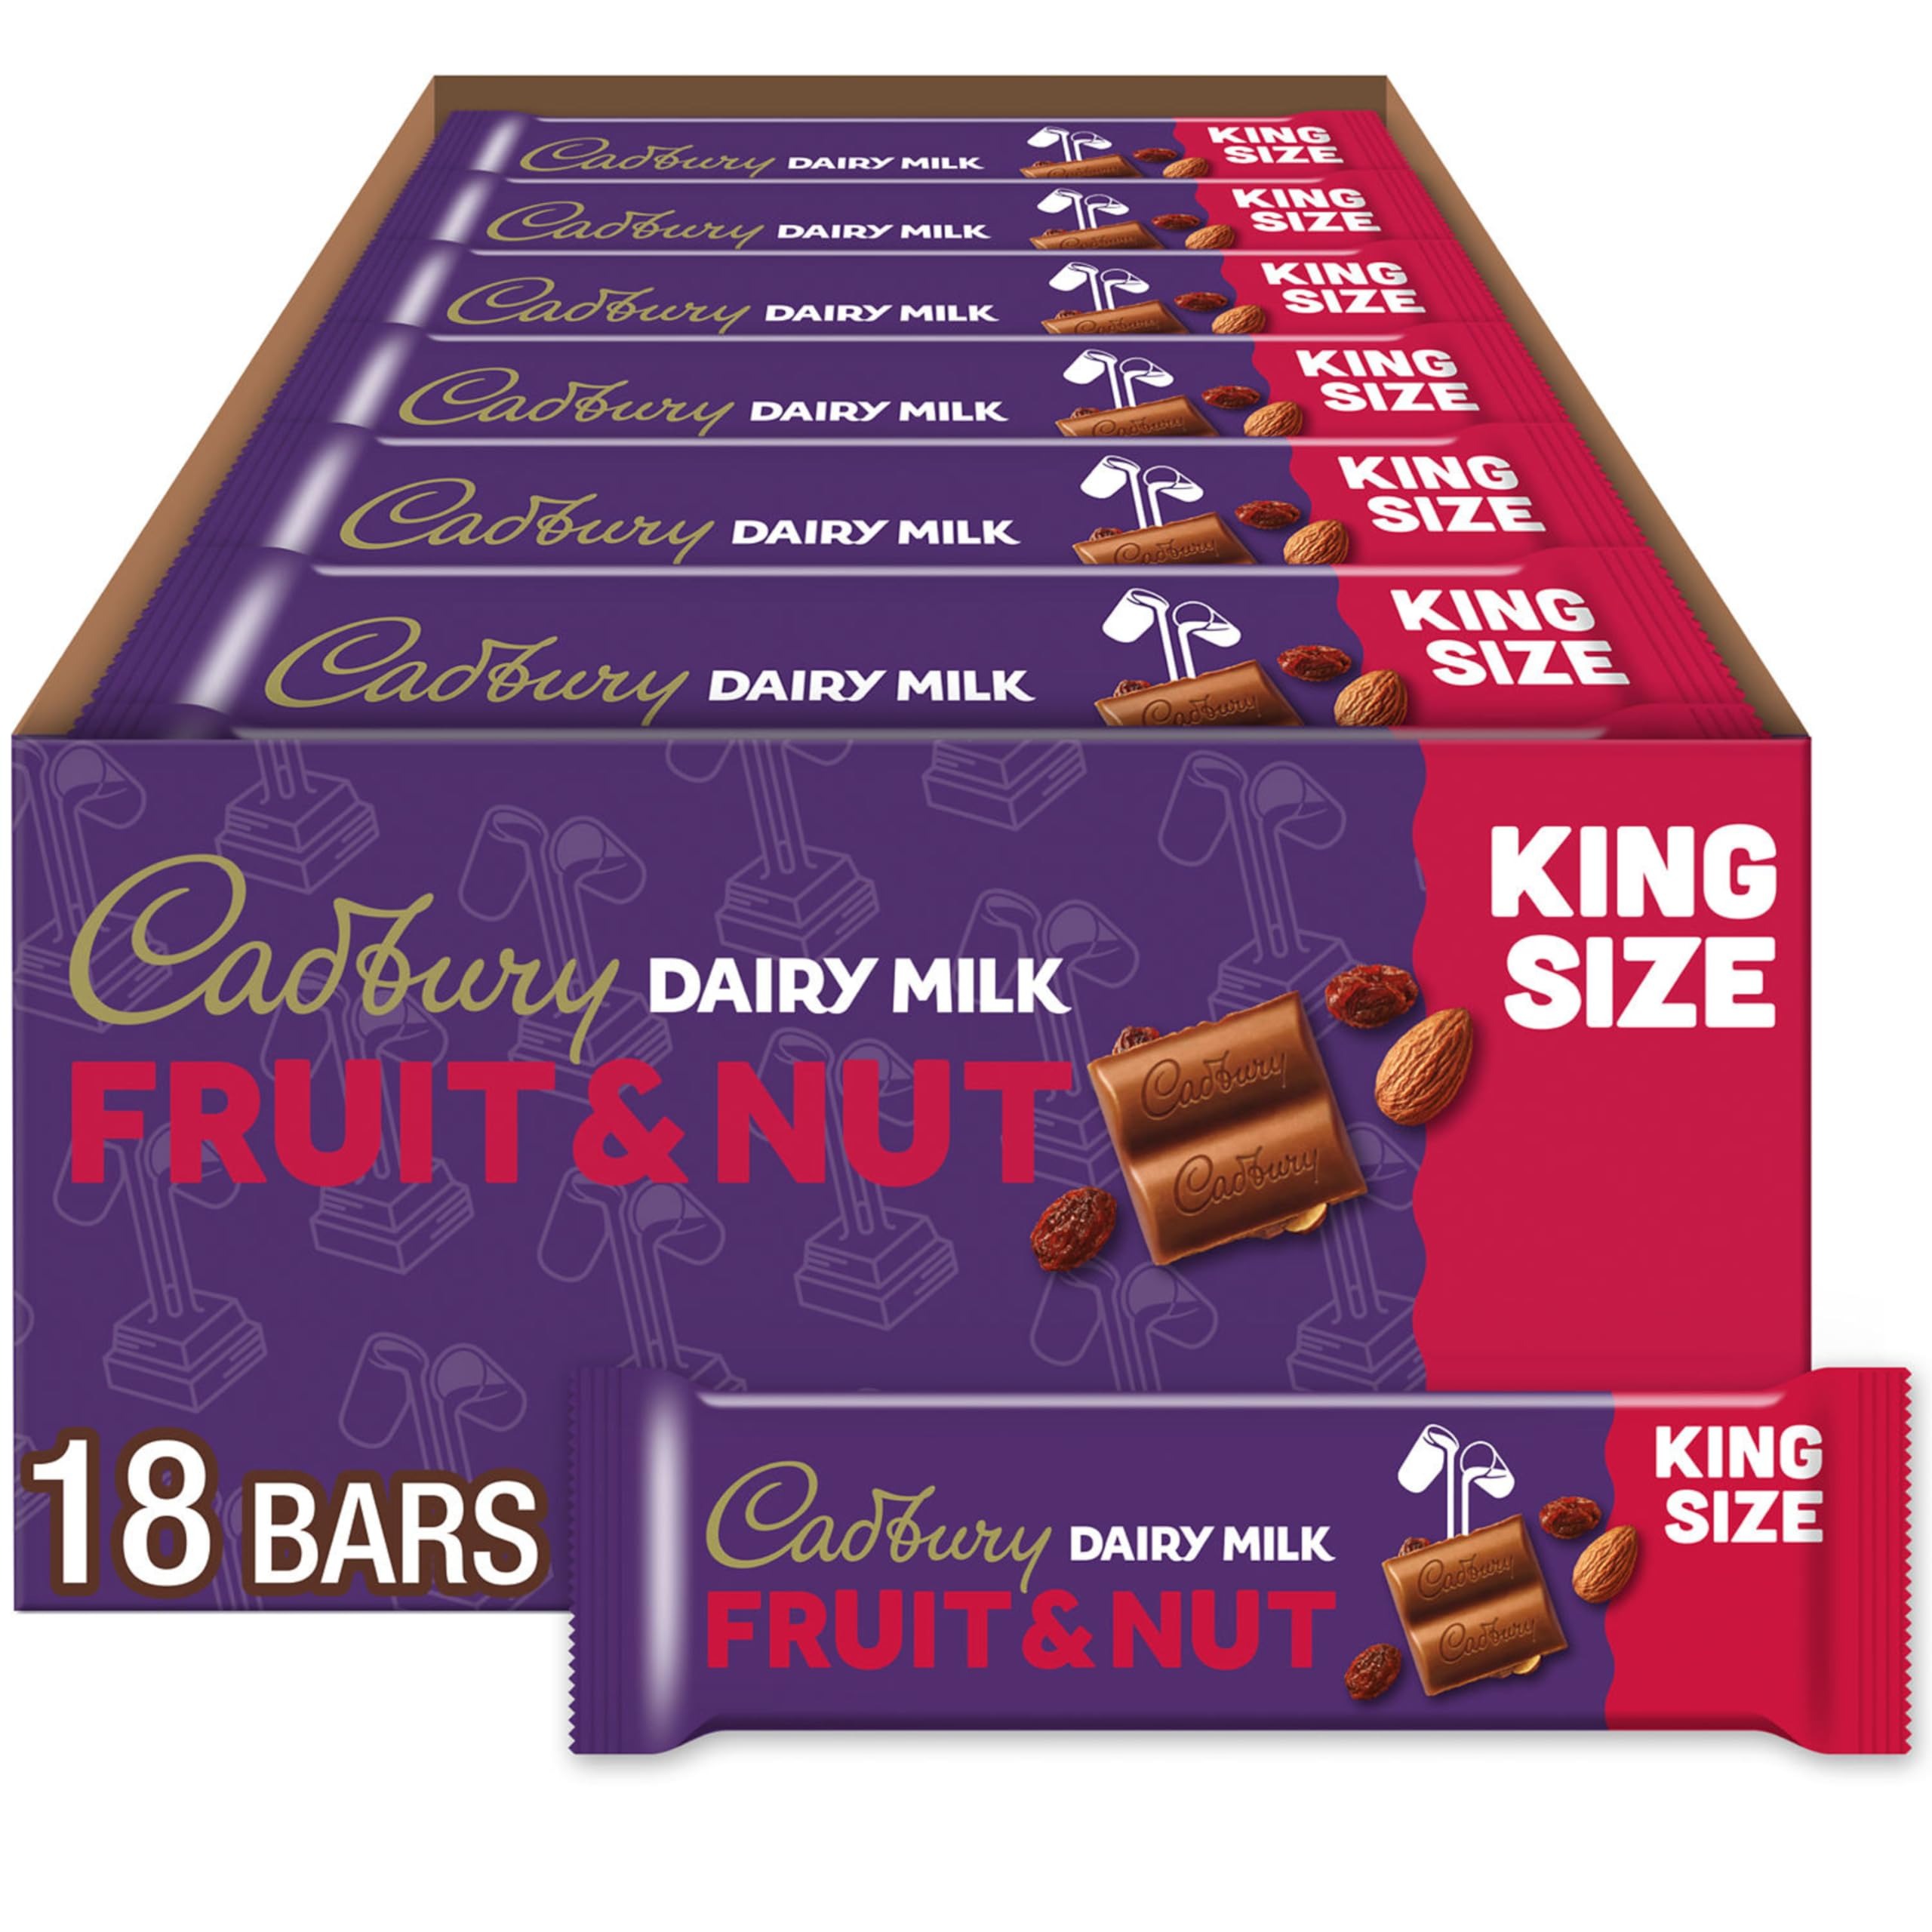
Item Name: CADBURY DAIRY MILK Fruit & Nut Milk Chocolate King Size, Candy Bars, 2.3 oz (18 Count)
Bullet Point 1: Contains eighteen (18) 2.3-ounce CADBURY DAIRY MILK Fruit & Nut Milk Chocolate with Raisins and Almonds King Size Candy Bars in a bulk box
Bullet Point 2: Gift the velvety smooth taste of CADBURY chocolate as a sweet present, enjoy it straight out of the wrapper or melt a bar to make delectable treats
Bullet Point 3: 18 king size, kosher milk chocolate, fruit and nut candy bars individually wrapped for freshness until the right moment for snacking and sharing
Bullet Point 4: Include CADBURY chocolate bars with fruit and nuts in anniversary, graduation, birthday and retirement gifts throughout the year
Bullet Point 5: Change things up with chewy raisins and crunchy chopped almonds, all wrapped in creamy CADBURY milk chocolate and ready to take your Christmas, Valentine's Day, Halloween and Easter candy selections to the next level
Value: 41.4
Unit: Ounce

Price: 2.28